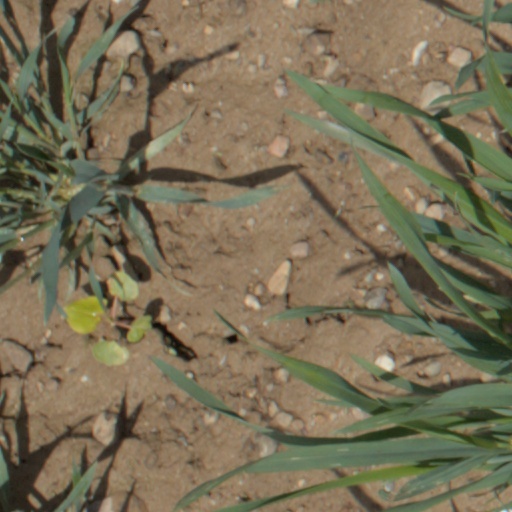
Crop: wheat